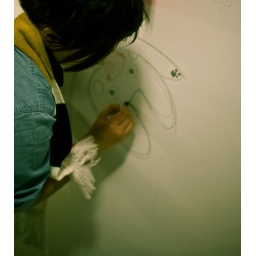
Hospitality in our house means to allow our guests to draw on the walls with crayons.